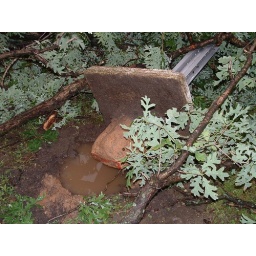
A tree that fell near the horseshoe pits at Oakland Lake Park took this flag pole down with it.